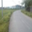
Label: road